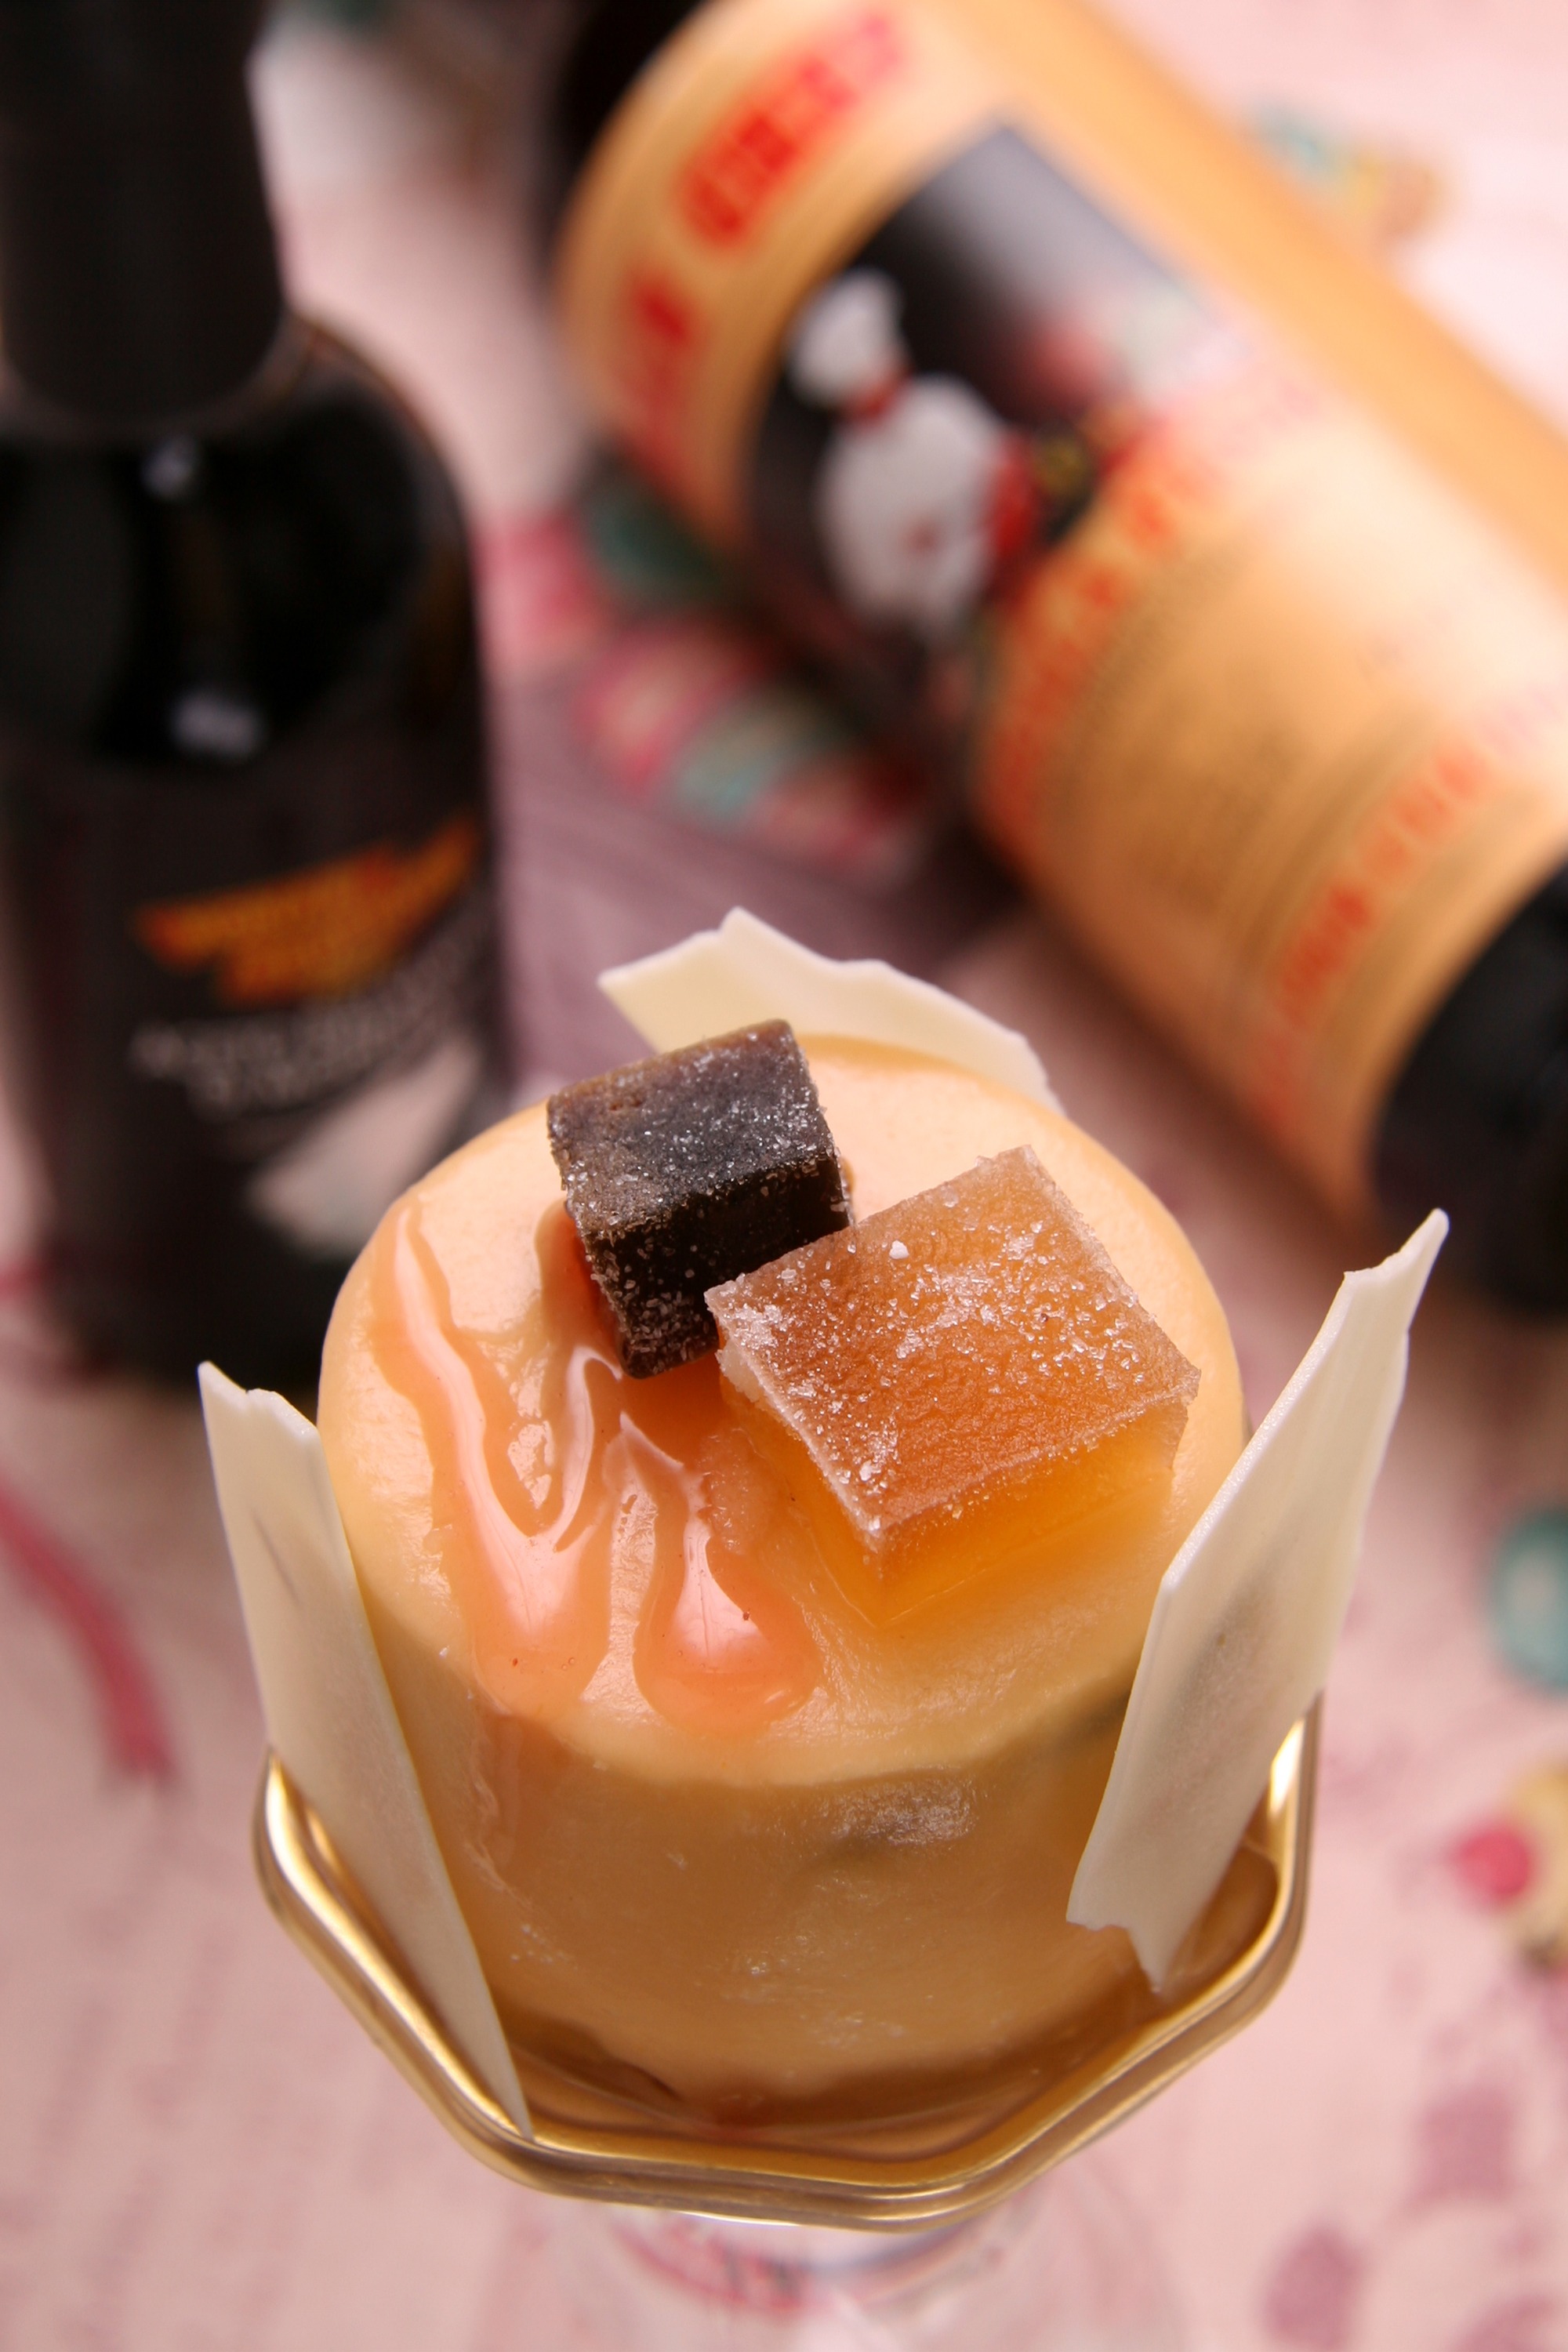
fruit, sweet, food, produce, chocolate, dessert, cuisine, delicious, cake, jelly, sugar, sweetness, flavor, suites, fruity, coating, france confectionery, balsamic vinegar